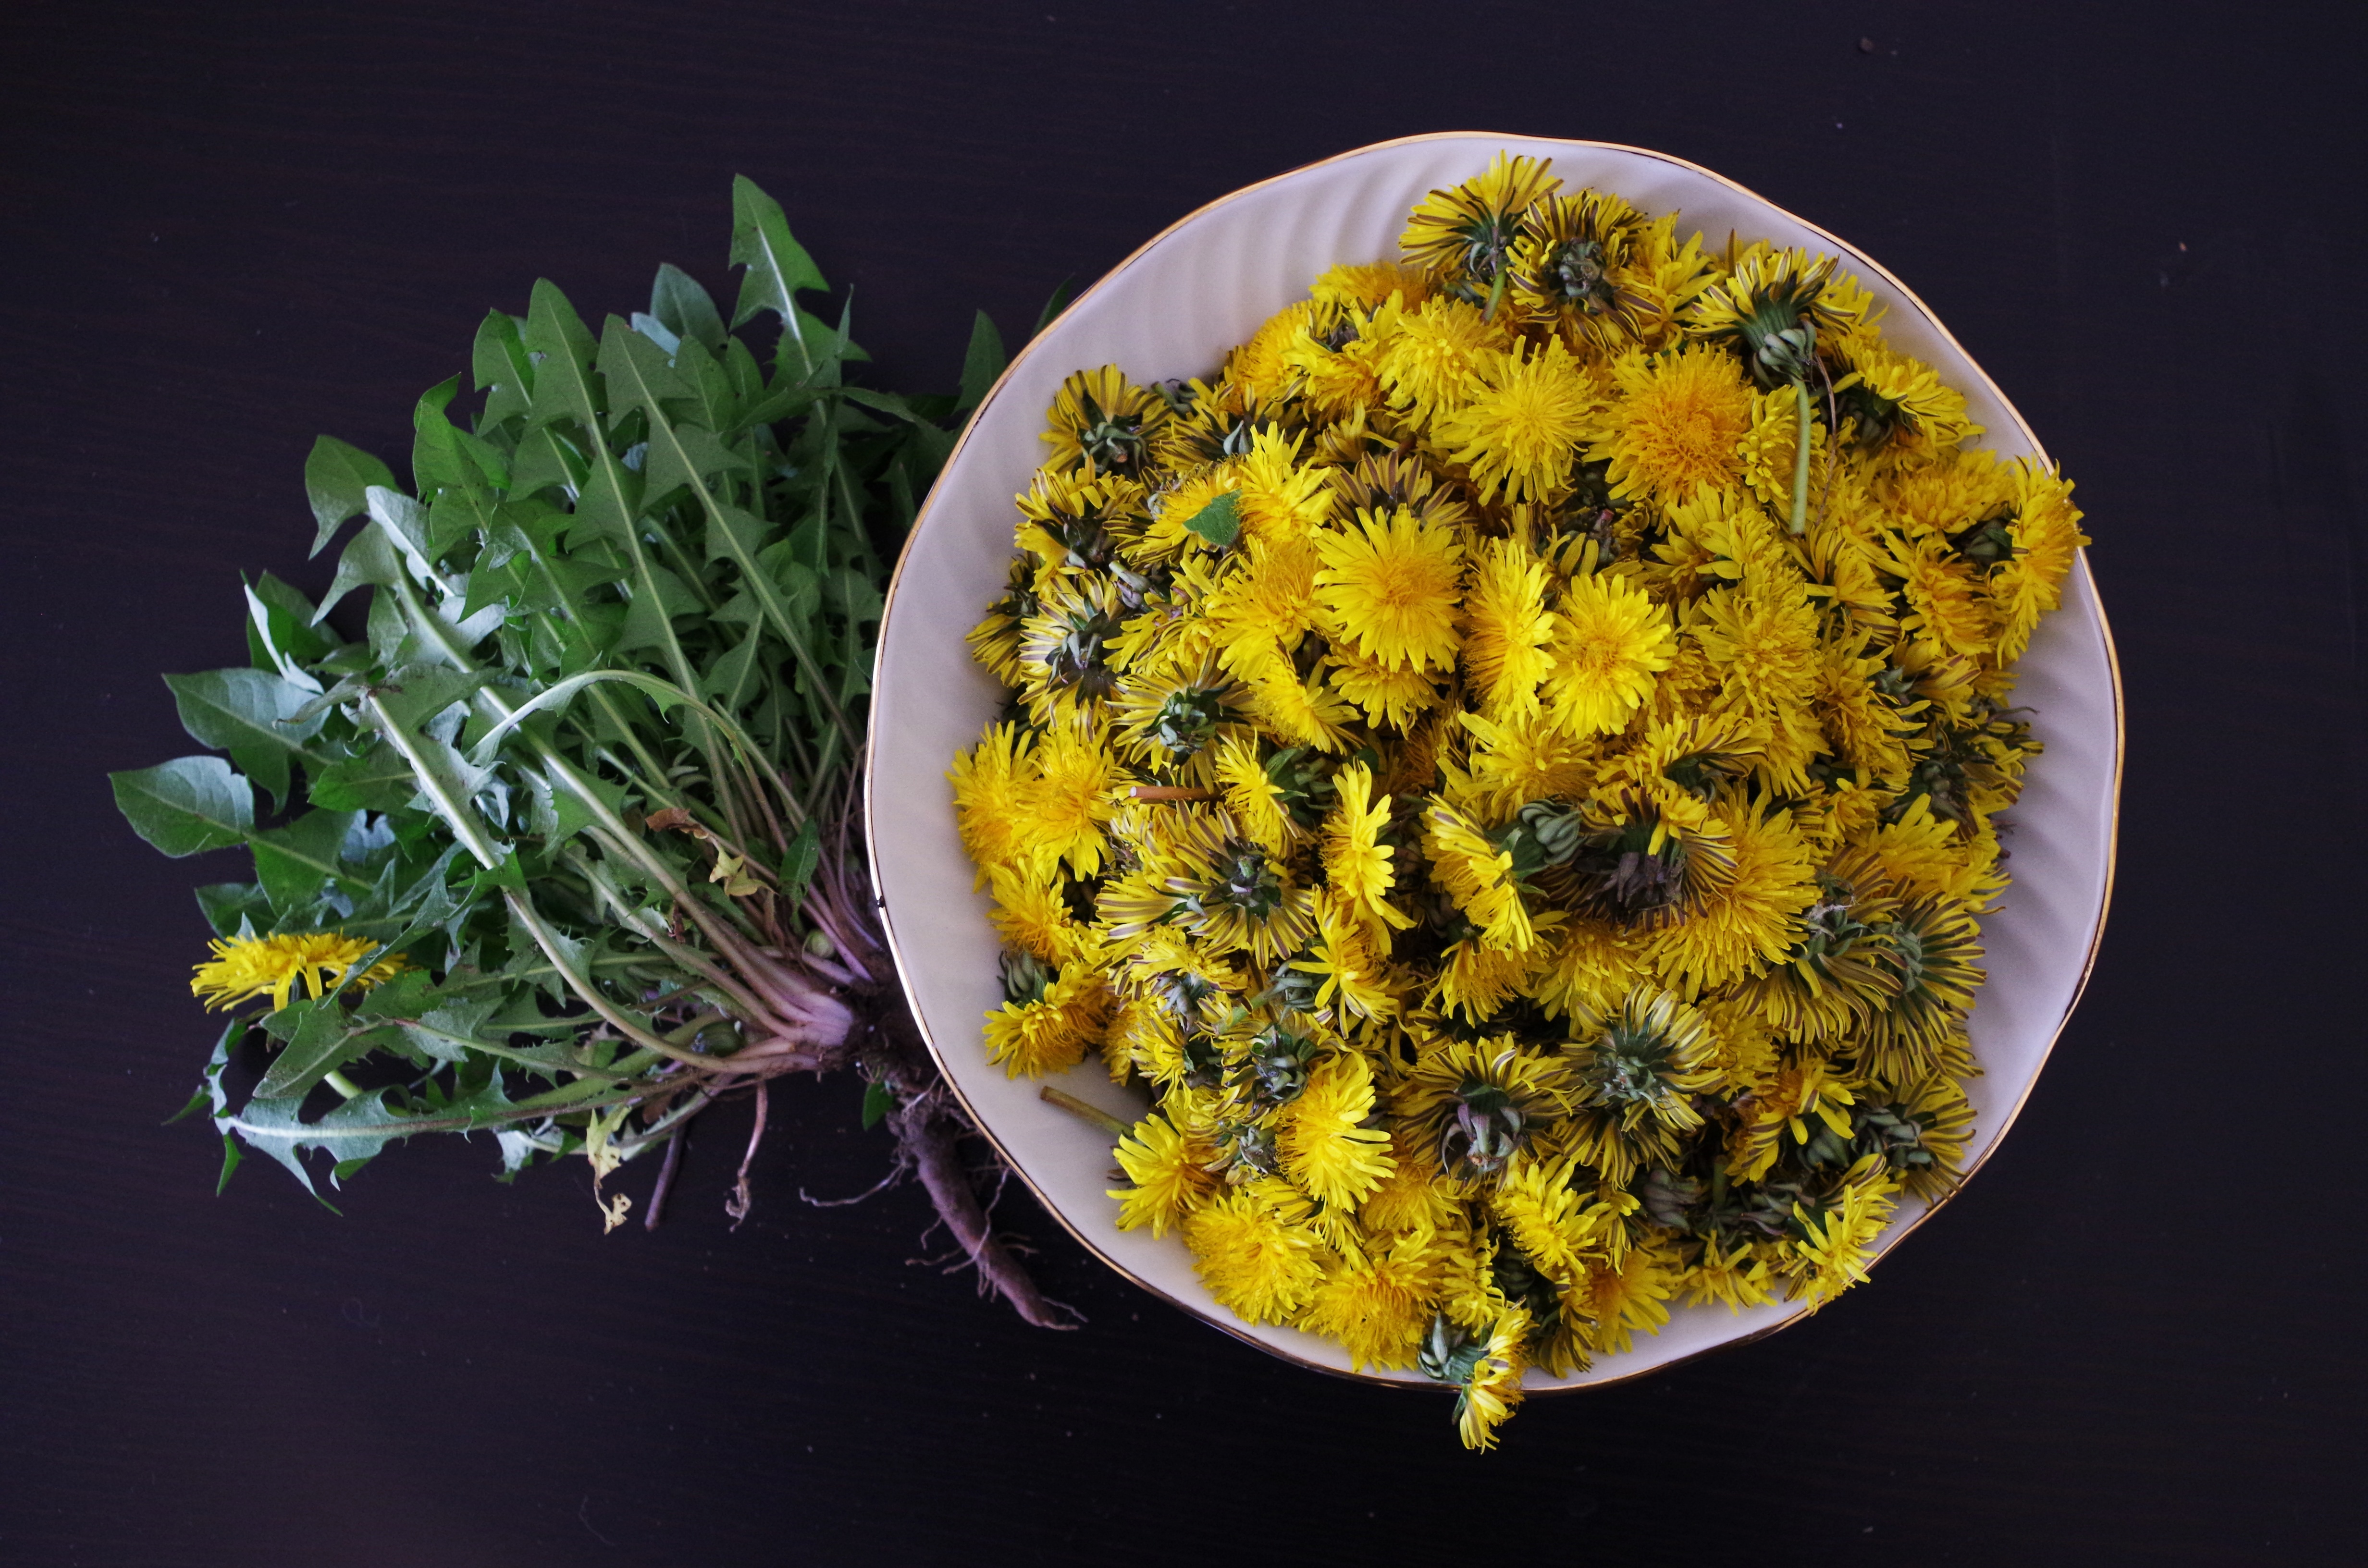
plant, dandelion, leaf, flower, foliage, pollen, salad, produce, recipe, yellow, flora, health, flowers, floristry, macro photography, flowering plant, land plant